Rosé

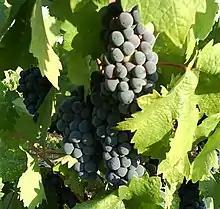
In the United States, a stuck fermentation while producing a red wine from Zinfandel would lead to the development of the popular rose-colored wine White Zinfandel.

It is not known when the first wine labeled as a rosé was produced, but it is very likely that many of the earliest red wines made were closer in appearance to today's rosés than they would be to modern red wines. This is because many of the winemaking techniques used to make today's darker, more tannic red wines (such as extended maceration and harder pressing) were not widely practised in ancient winemaking. Both red and white wine grapes were often pressed soon after harvest, (with very little maceration time) by hand, feet or even sack cloth, creating juice that was only lightly pigmented.